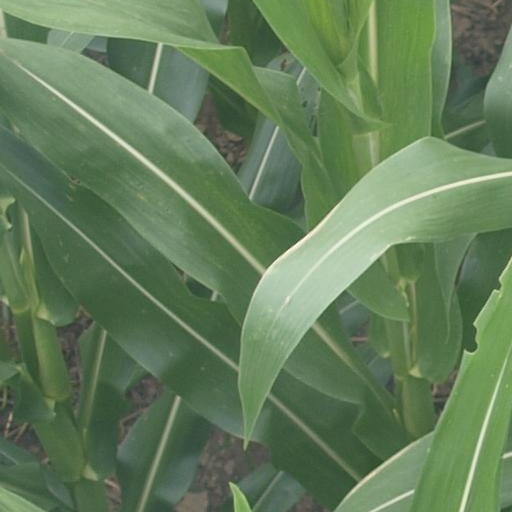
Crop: maize; corn